Chi (mythology)

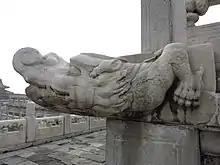
Head of "chi" ("hornless dragon"). Forbidden City, Hall of Supreme Harmony. Santai County marble. Showing use as an architectural element.

Chi means either "a hornless dragon" or "a mountain demon" (namely) in Chinese mythology. Hornless dragons were a common motif in ancient Chinese art, and the was an imperial roof decoration in traditional Chinese architecture.